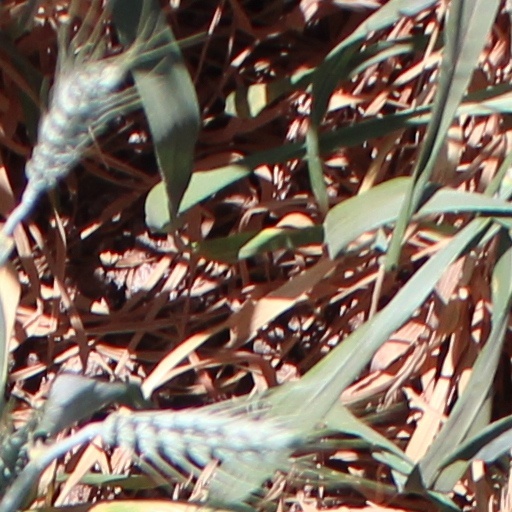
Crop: wheat